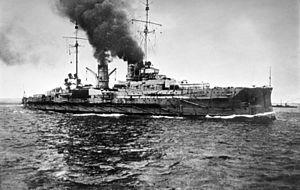
Le SMS Blücher est un croiseur cuirassé construit pour la Kaiserliche Marine. Il porte le nom du maréchal prussien von Blücher.